Bengali Muslims

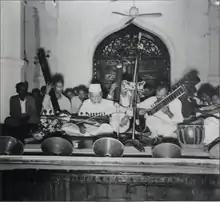
Ustad Alauddin Khan (centre), one of the greatest maestros of South Asian classical music, performing with his ensemble at Curzon Hall in Dhaka, 1955

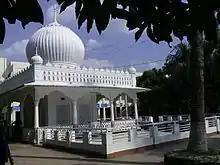
Mausoleum of Lalon Shah, a syncretic Baul poet inspired by Sufism

Bengali Muslims constitute the world's second-largest Muslim ethnicity (after the Arab world) and the largest Muslim community in South Asia. An estimated 153million Bengali Muslims live in Bangladesh as of 2020, where Islam commands the demographic majority. The Indian state of West Bengal is home to an estimated 23-24 million Bengali Muslims as per 2021 estimation, rest 6-7 million Muslims are Urdu and Surjapuri speaking Muslims. Two districts in West BengalMurshidabad and Maldah have a Muslim majority and North Dinajpur has a plurality. The Indian state of Assam has over 9million Bengali Muslims out of 13 million Muslim population in Assam. Nine out of thirty-three districts in Assam have a Muslim majority. Tripura, a north-eastern state of India has around 3.8 lakh Bengali Muslim population, or say 9% as of 2021. The Rohingya community in western Myanmar have significant Bengali Muslim heritage.